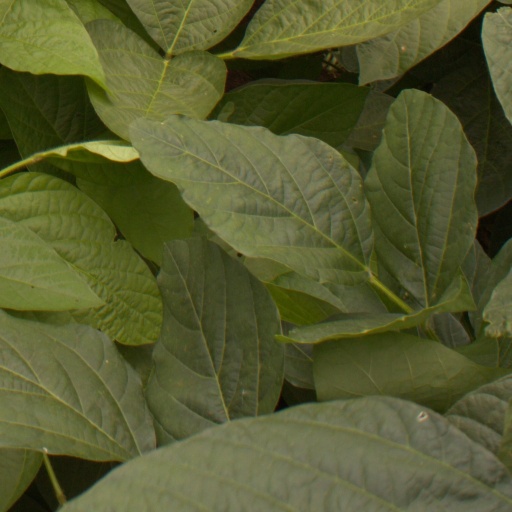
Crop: soybean